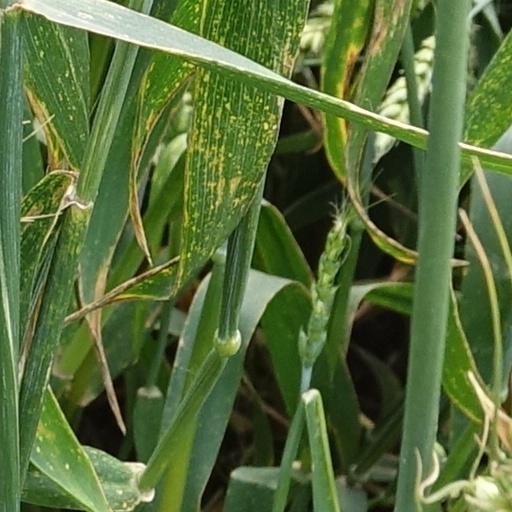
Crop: wheat